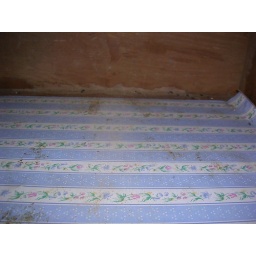
more squirrel damage in kitchen cabinet